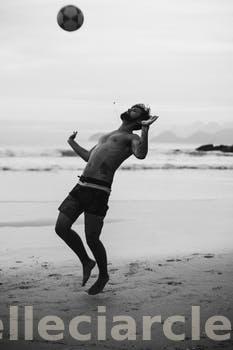
Label: Watermark